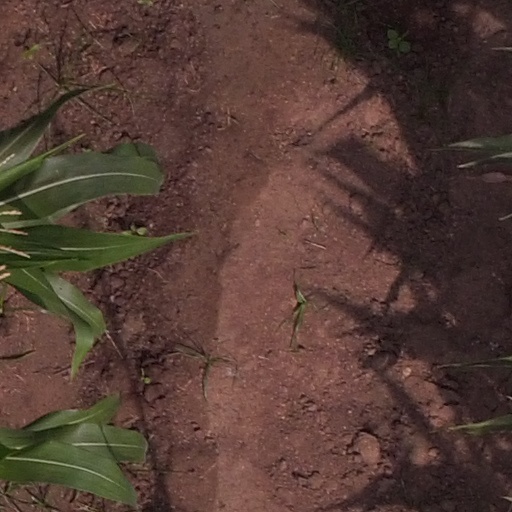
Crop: maize; corn